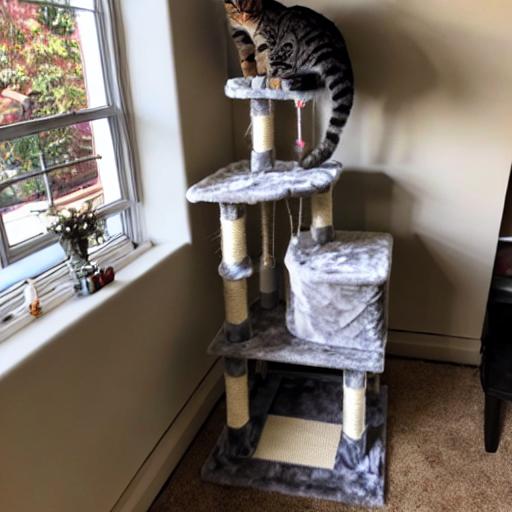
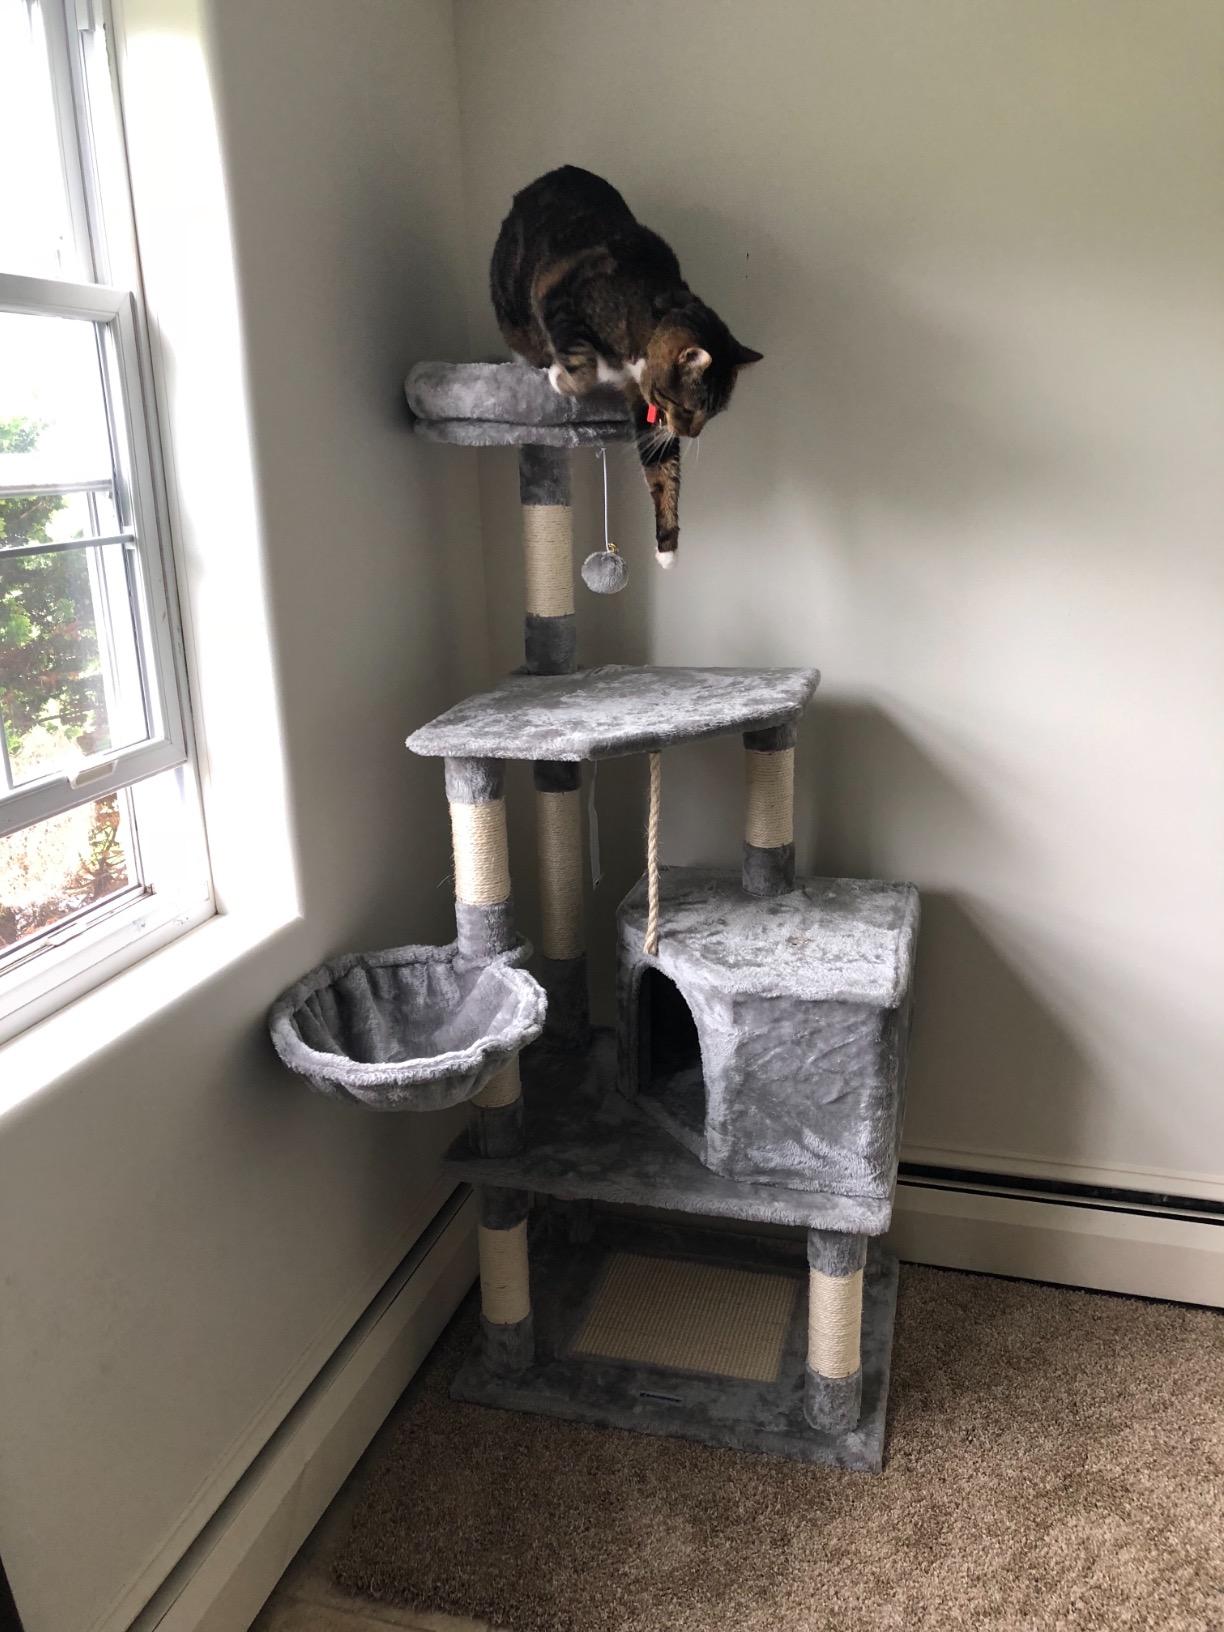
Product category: items_cat tree
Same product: no